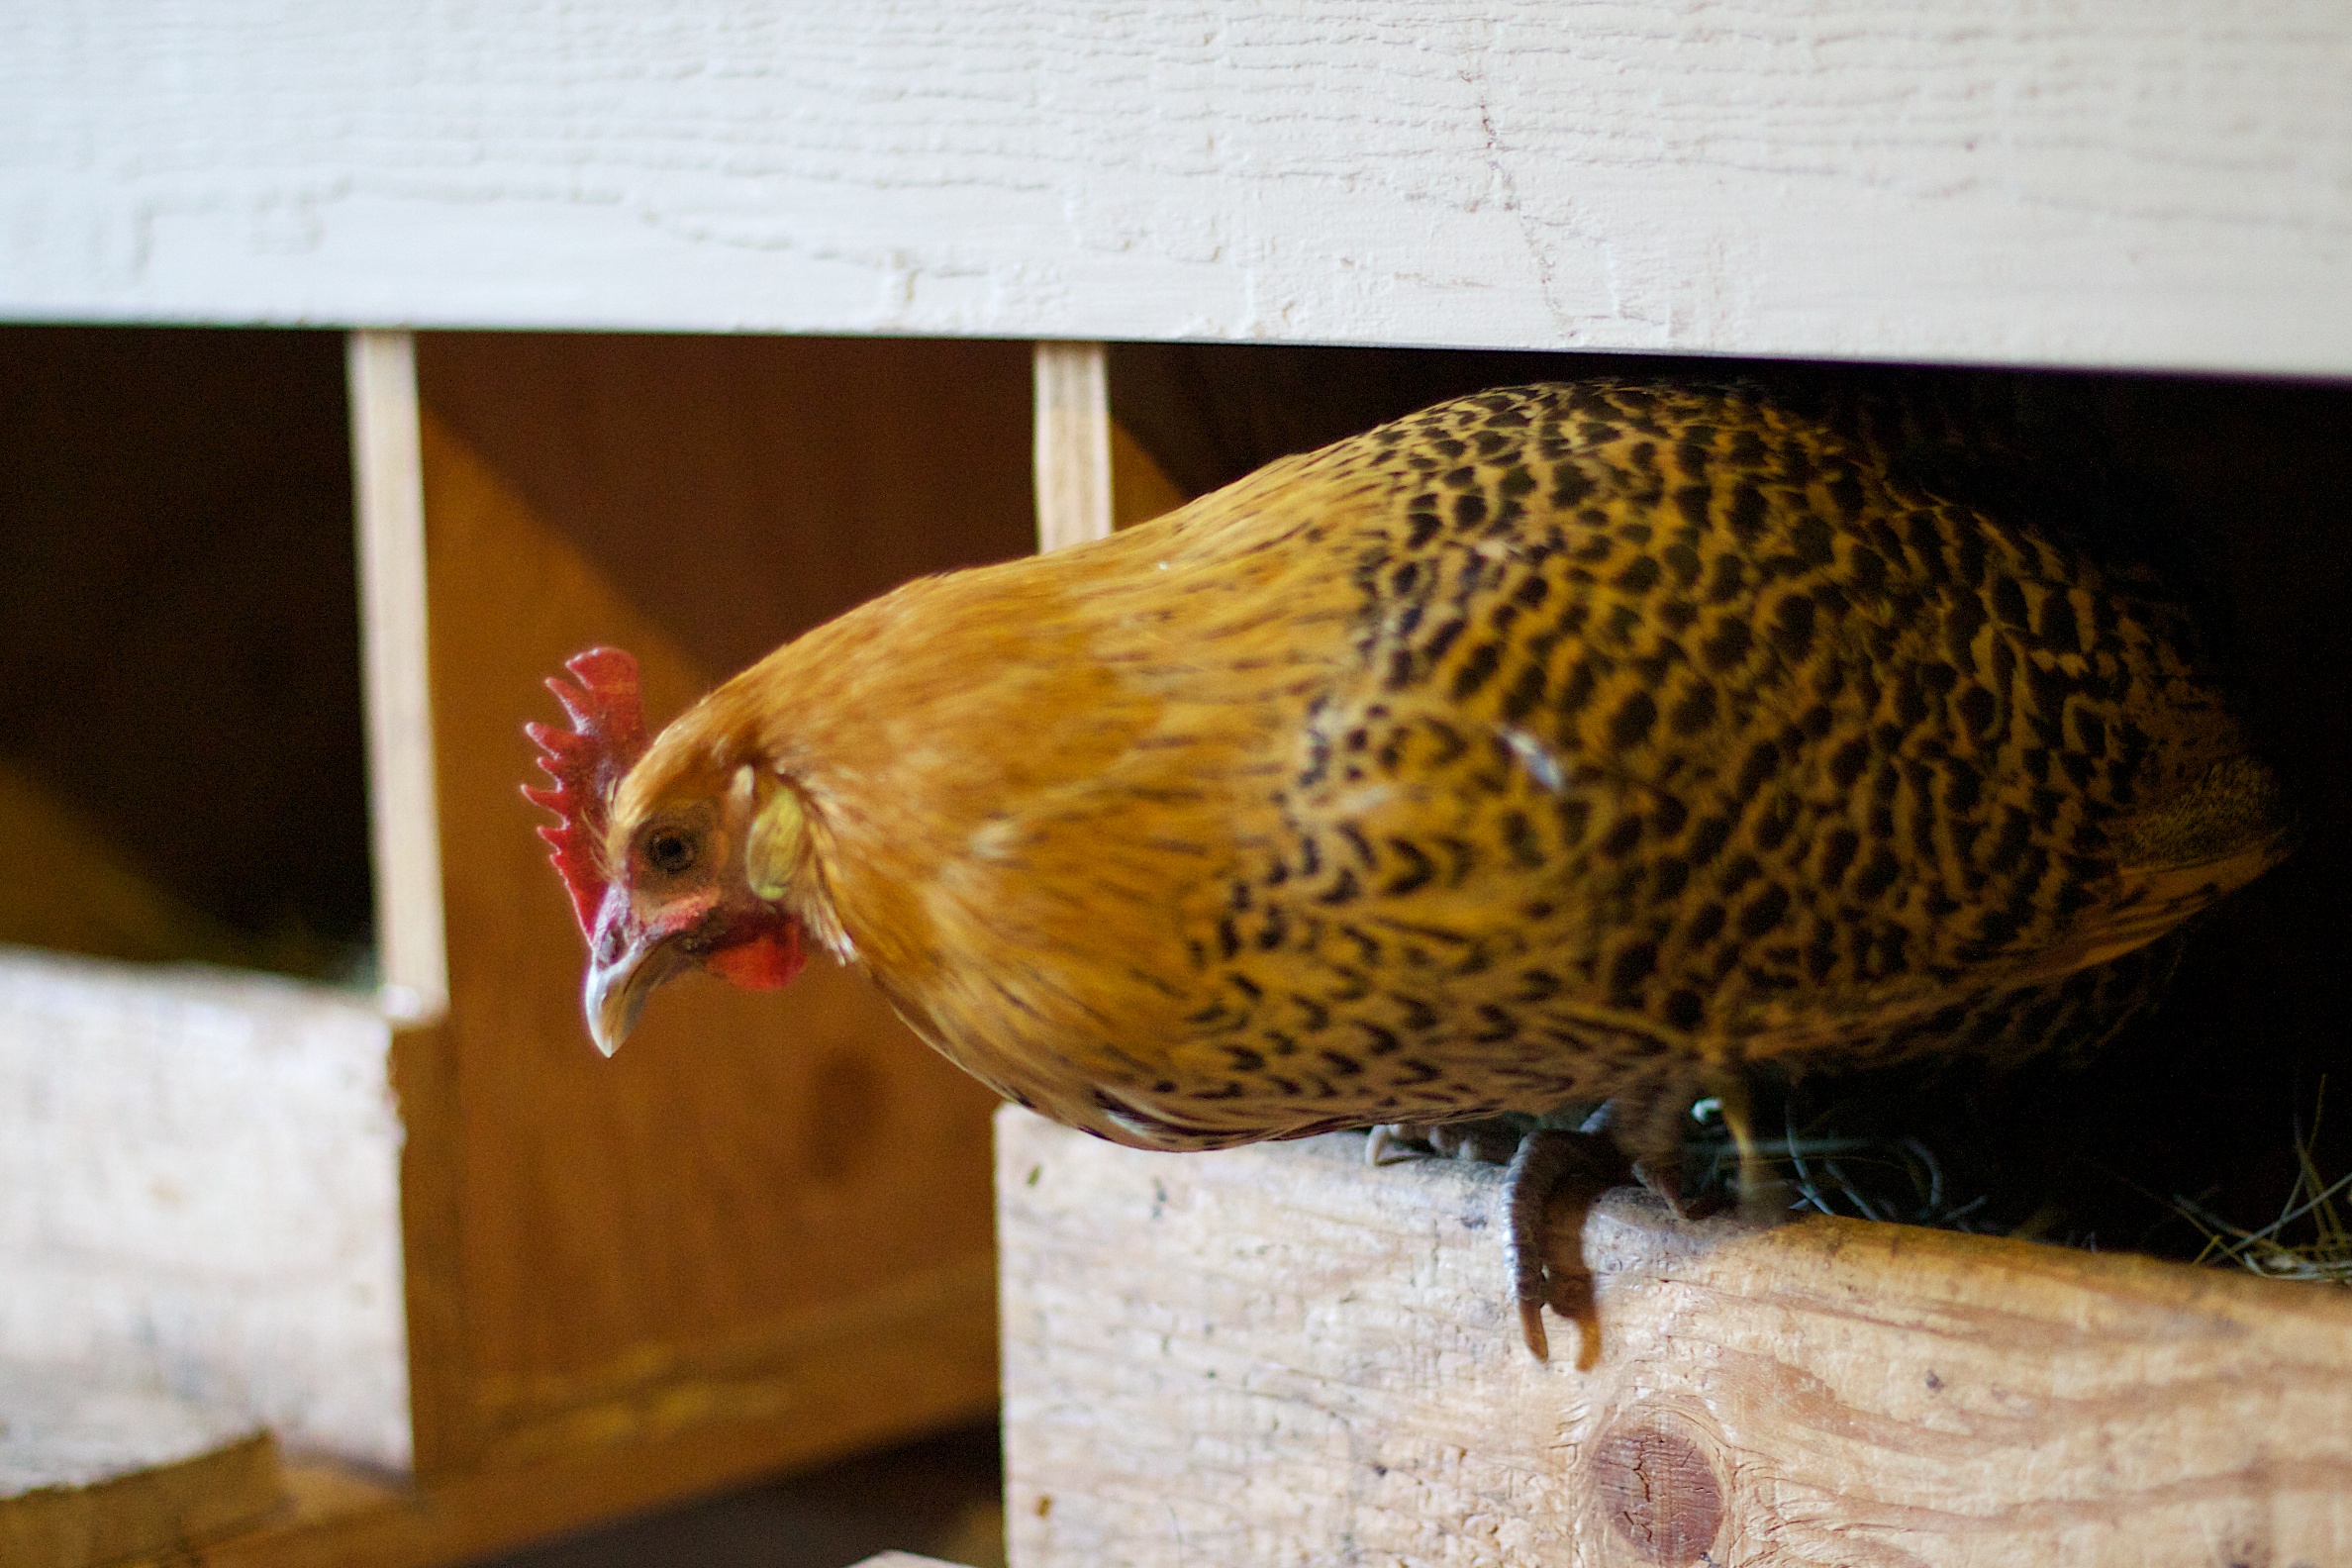
bird, beak, chicken, fauna, galliformes, vertebrate, finch, desertweyr, odyssey, perching bird